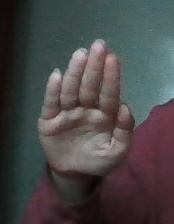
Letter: seen